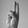
ASL letter: U